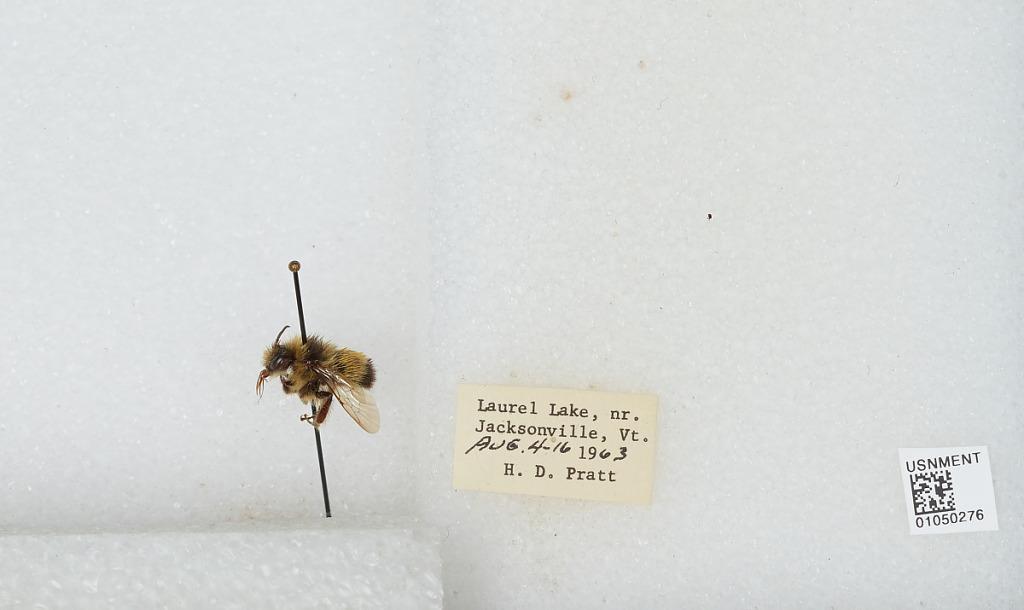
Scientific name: Bombus sp.
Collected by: H. Pratt
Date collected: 1963-8-4
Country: United States
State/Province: Vermont
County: Windham
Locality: Laurel Lake, near Jacksonville
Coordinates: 42.8183, -72.8167